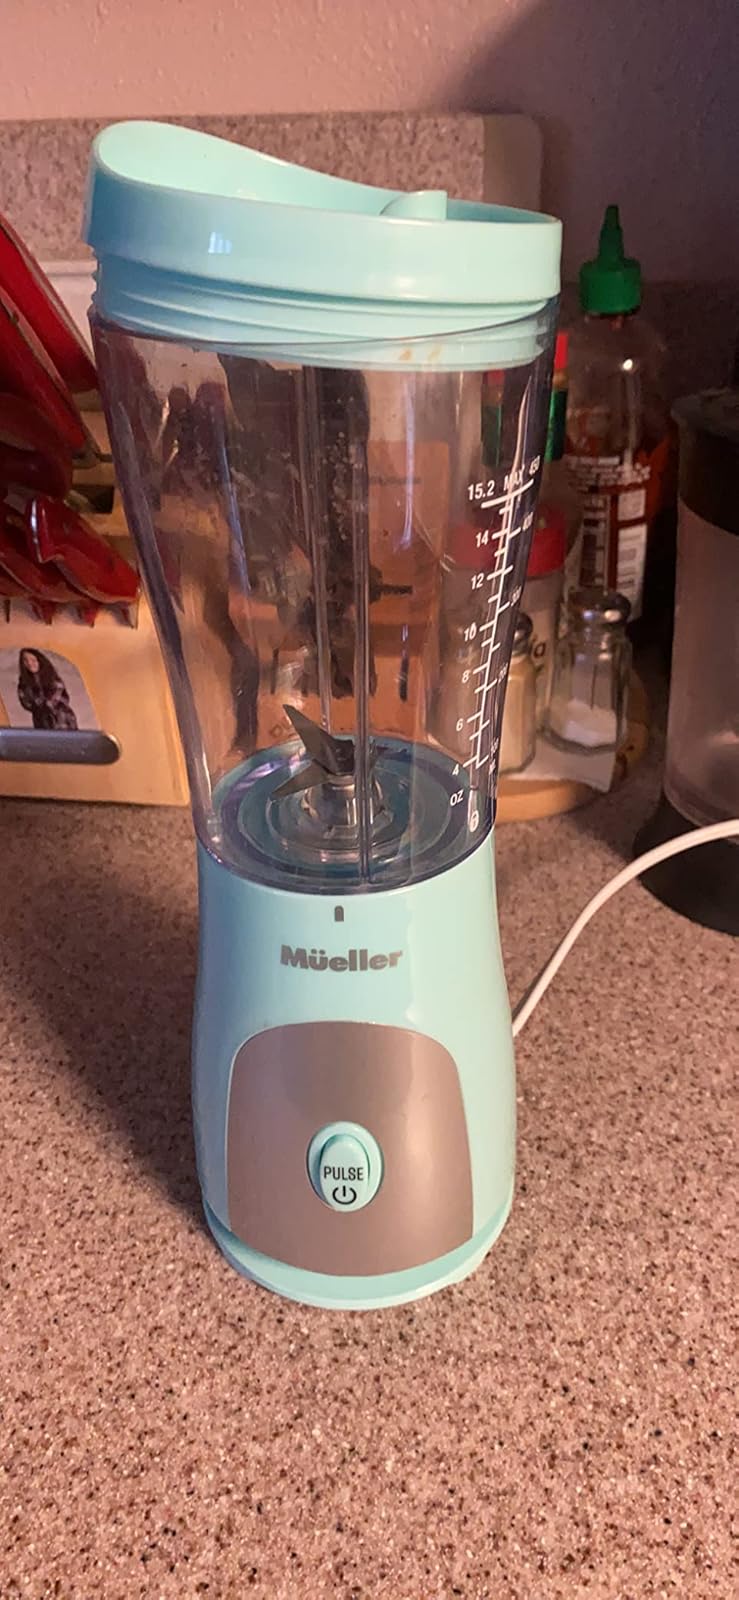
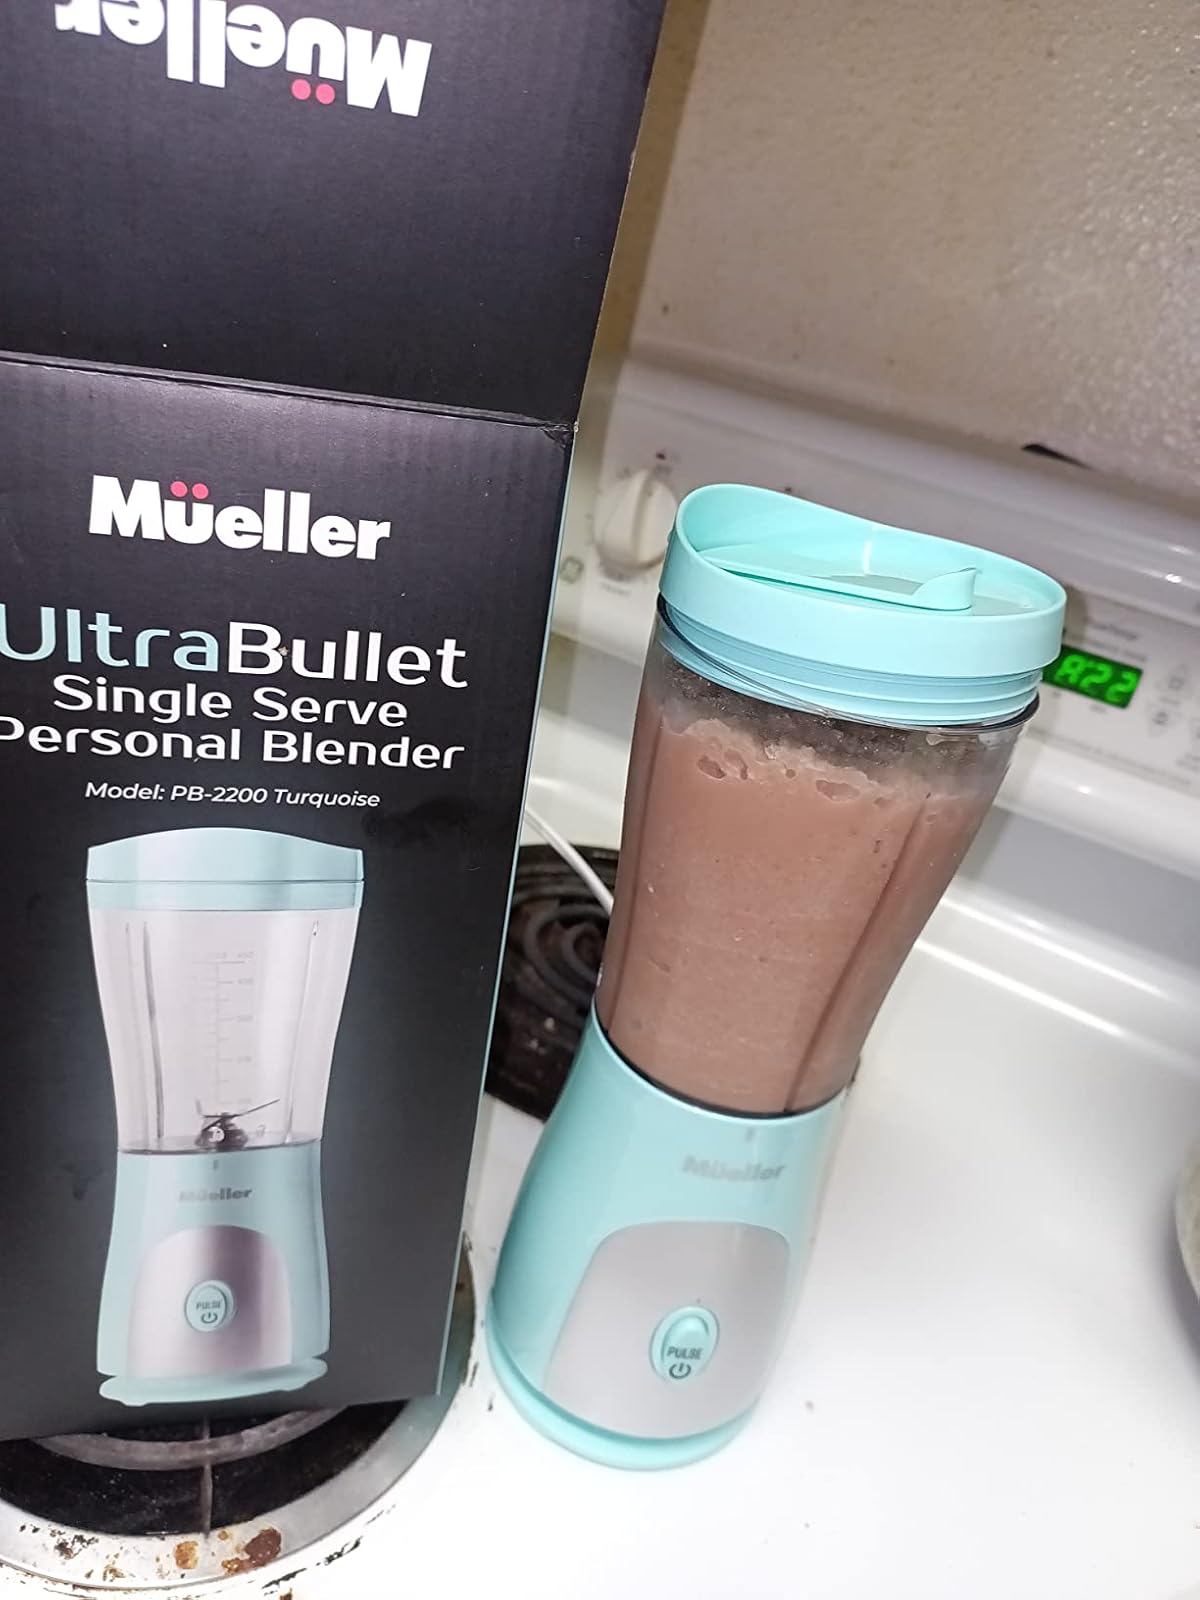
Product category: items_blender
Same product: yes